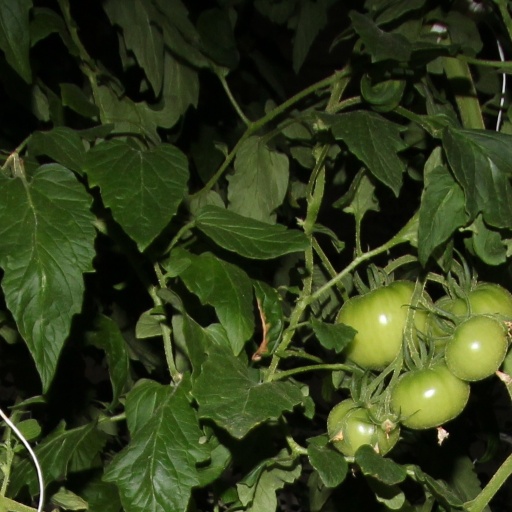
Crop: tomato